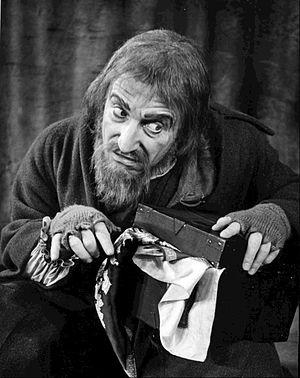
Clive Revill est un acteur néo-zélandais, né le 18 avril 1930 à Wellington.